William J. Boarman

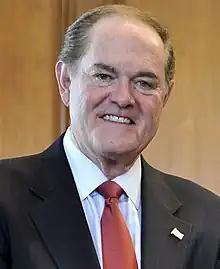
Boarman's first official portrait

In April 2010, The White House announced that President Barack Obama would nominate Boarman as the 26th Public Printer of the United States, succeeding the Honorable Robert C. Tapella. Boarman's nomination for this position was endorsed by House Majority Leader Steny Hoyer (D-Md) who said: "As a practiced and knowledgeable advocate for the GPO and its employees, Bill Boarman is an excellent choice to lead the GPO. I am pleased that the administration recognizes Bill's talents and am confident he will attract bipartisan support in the Senate."